Rory Anderson

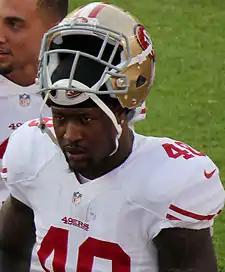
Anderson with the San Francisco 49ers in 2015

Rory C. "Busta" Anderson II (born October 2, 1992) is an American former professional football tight end. He was selected by the San Francisco 49ers in the seventh round of the 2015 NFL draft. He played college football at South Carolina. He was also a member of the Chicago Bears, Buffalo Bills, and Birmingham Iron.